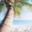
Label: palm_tree